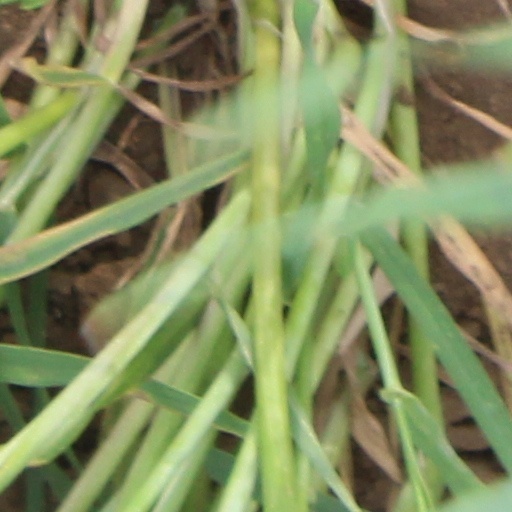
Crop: wheat